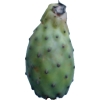
Label: cactus_fruit_green